Wilfred Bouma

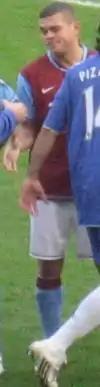
Bouma before an Aston Villa game in 2007

Just before the close of the international transfer window, Bouma signed for Aston Villa on 30 August 2005 for £3.5 million. He struggled to establish himself during the 2005–06 campaign at Villa Park, as his debut season was heavily tarnished with injuries. However, when Martin O'Neill replaced boss David O'Leary, Bouma – after recovering from a hamstring injury – replaced stand-in left-back Gareth Barry.